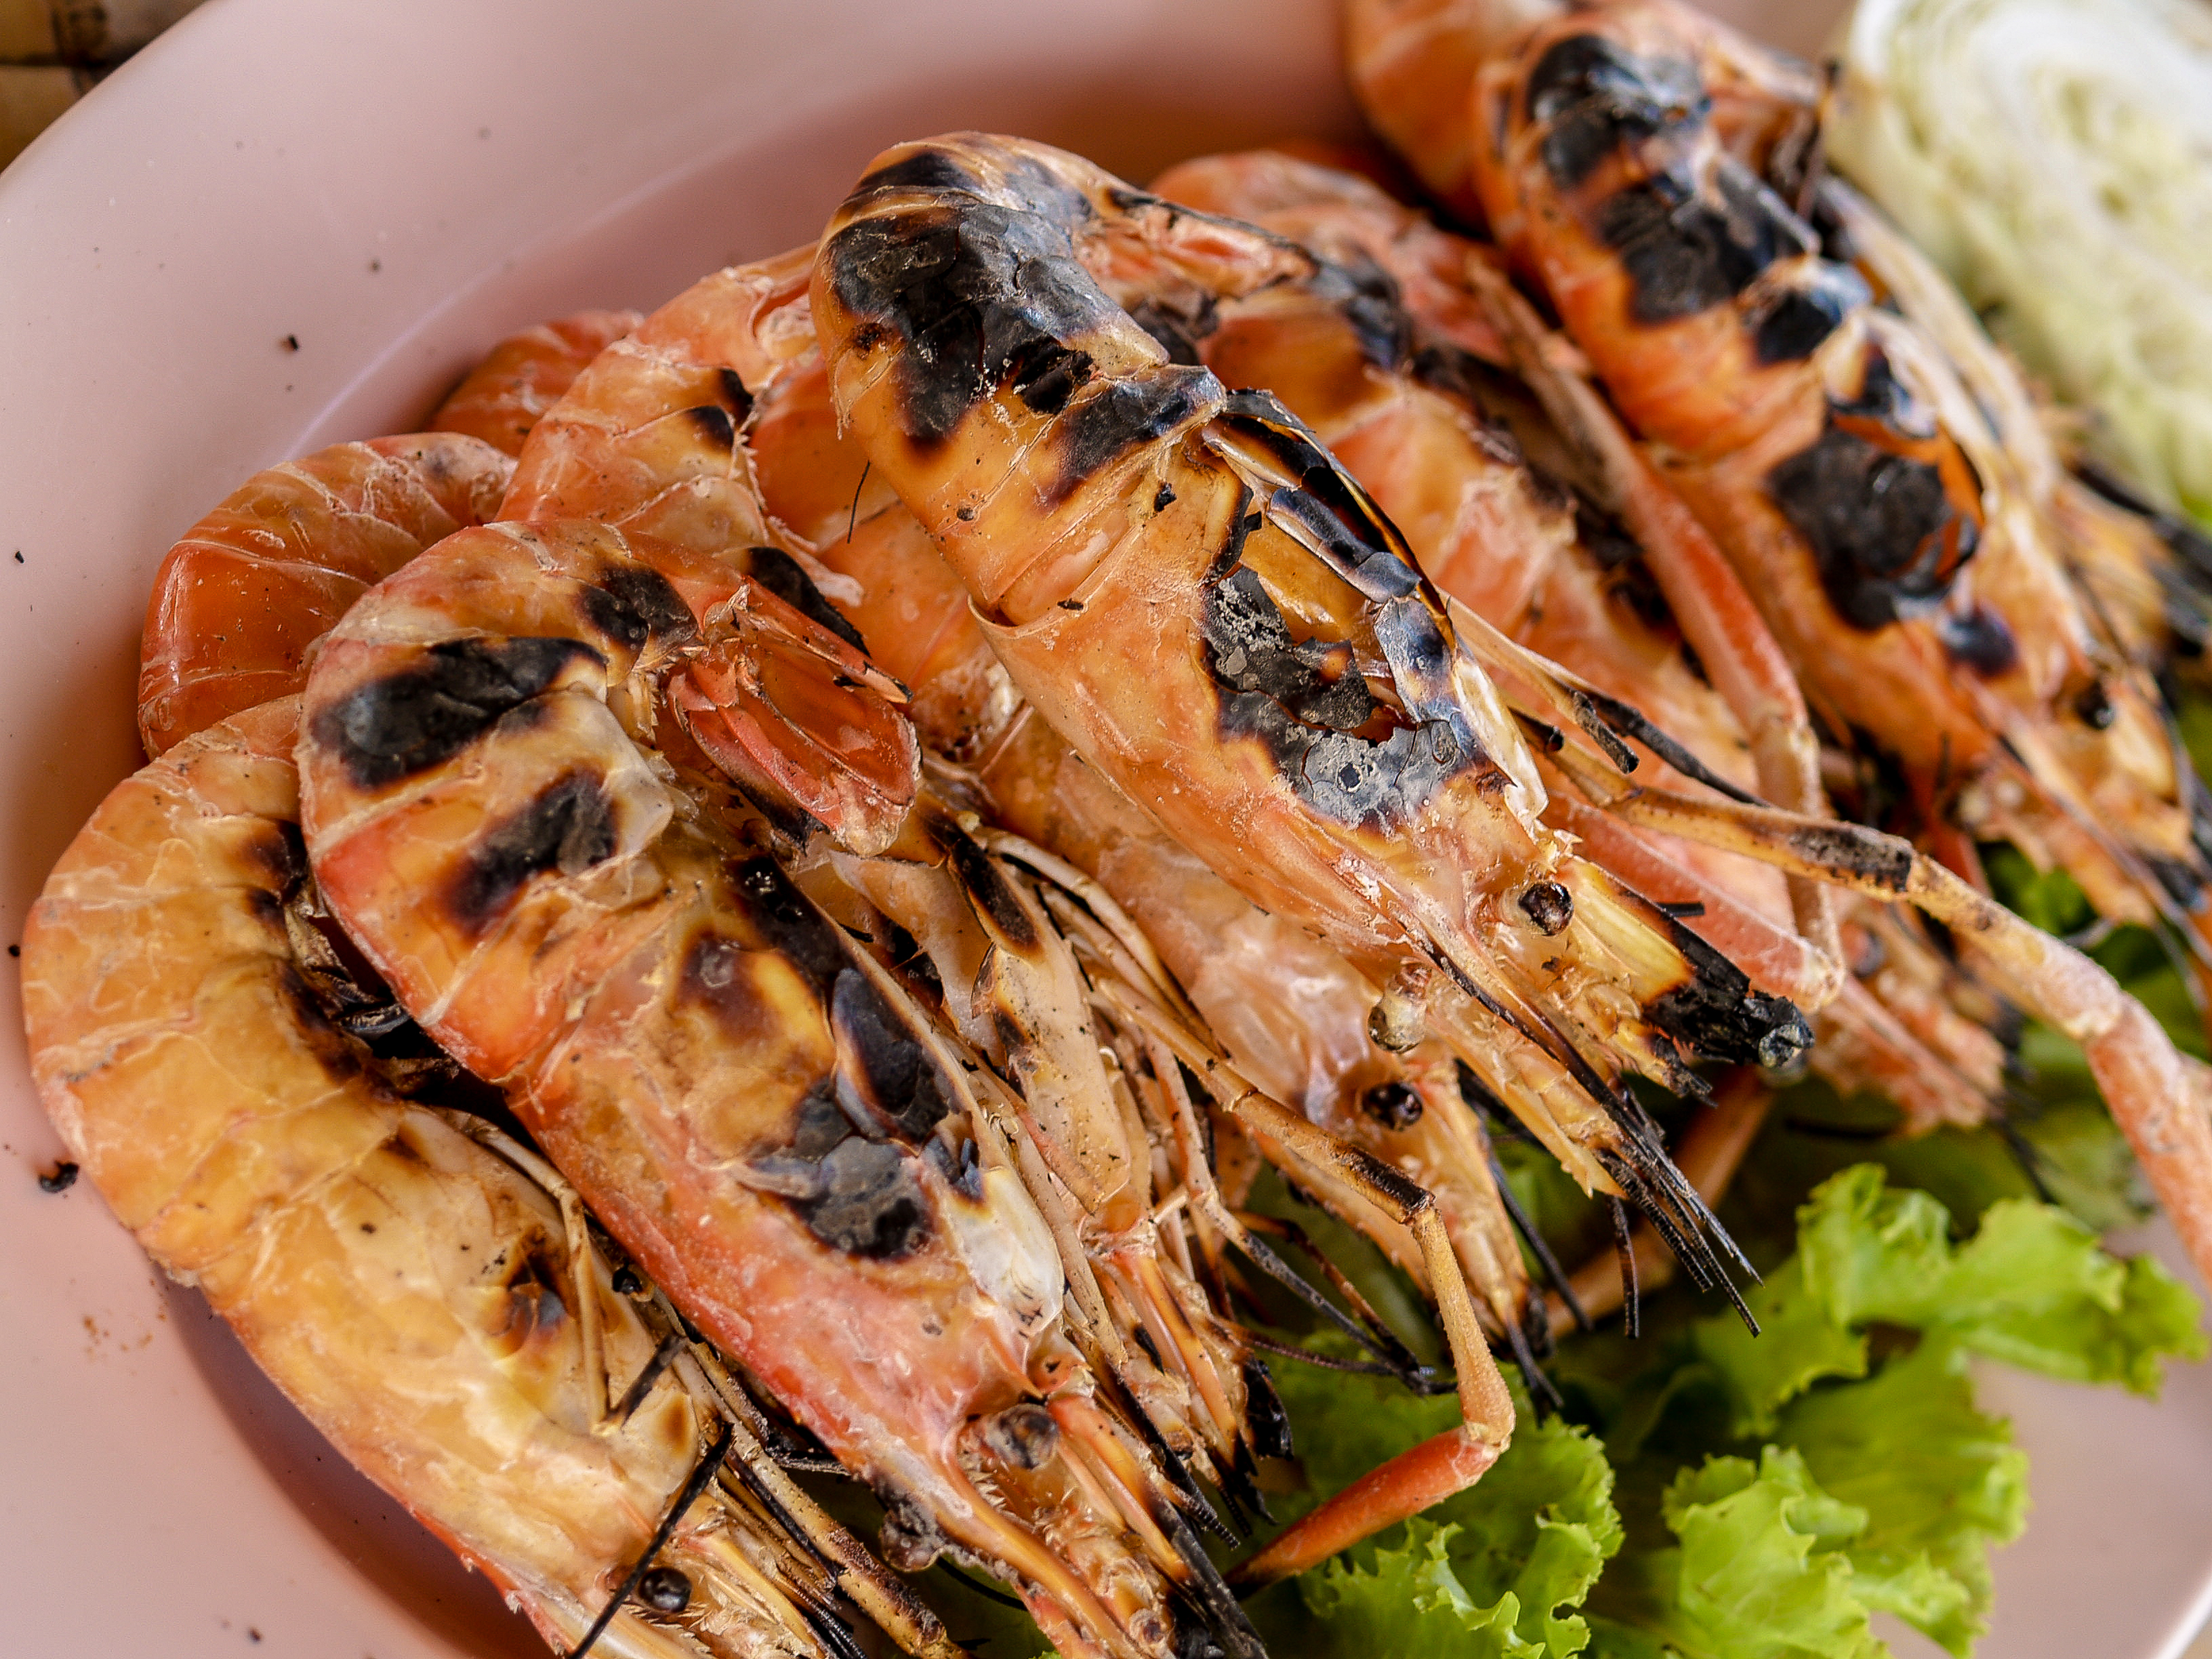
shrimp, grilled, cuisine, food, prawn, delicious, healthy, meal, fresh, thai, gourmet, seafood, white, closeup, restaurant, dinner, background, lobster, river, cooked, appetizer, luxury, bbq, nutrition, thailand, freshness, dish, tasty, cook, hot, animal source foods, dendrobranchiata, scampi, asian food, recipe, caridean shrimp, portuguese food